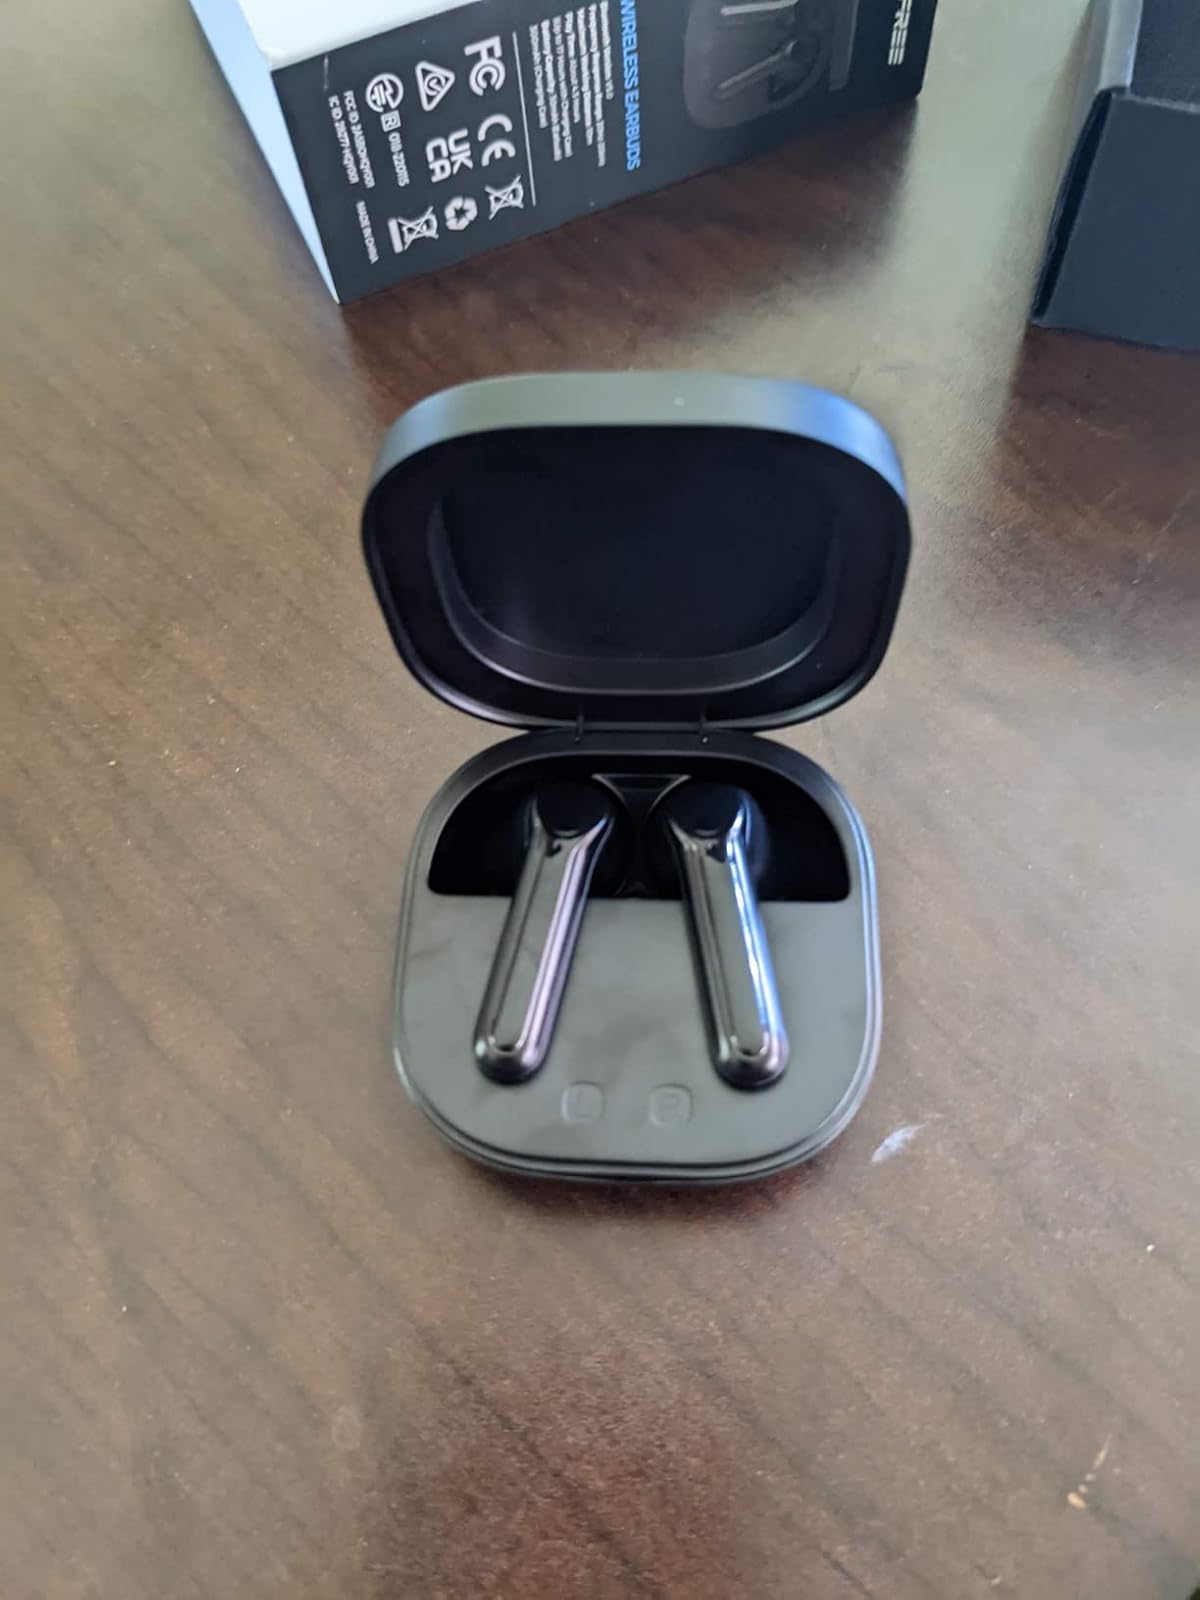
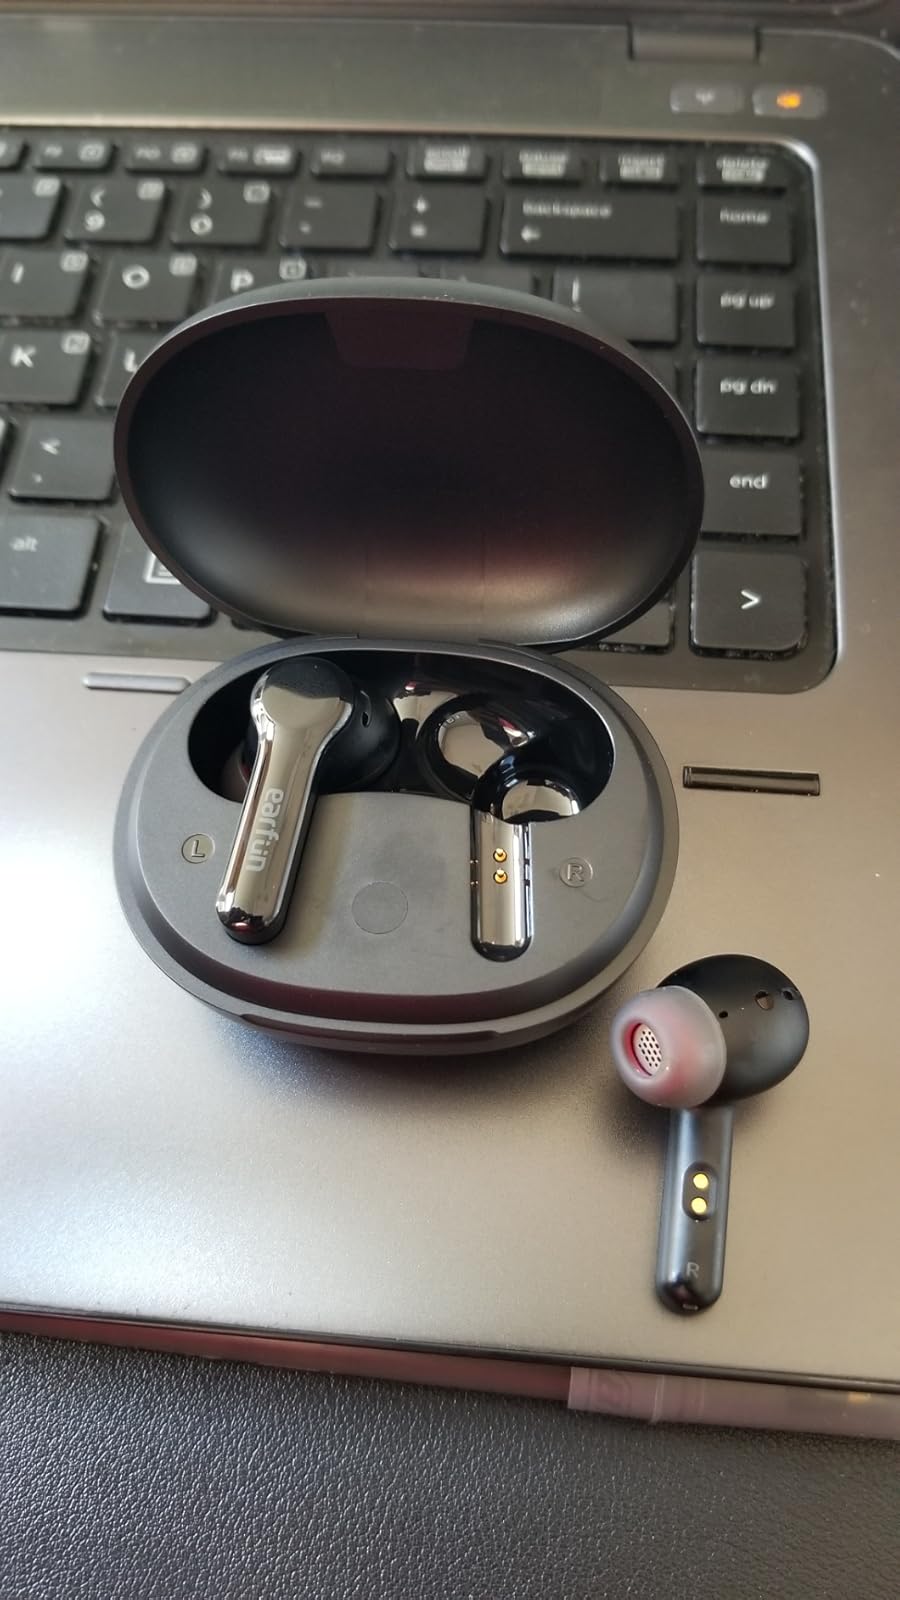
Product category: earbuds
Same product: no